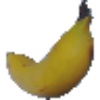
Label: Banana 1